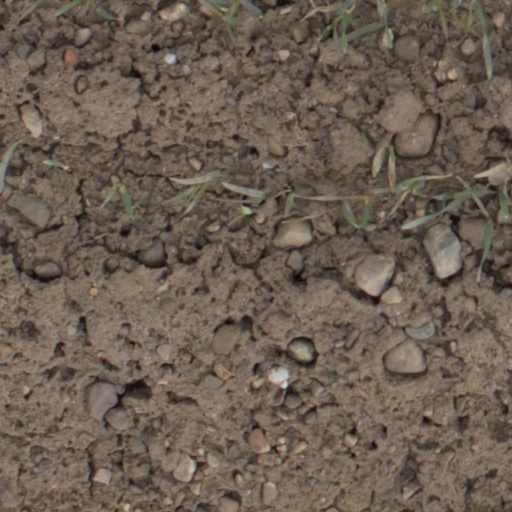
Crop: wheat